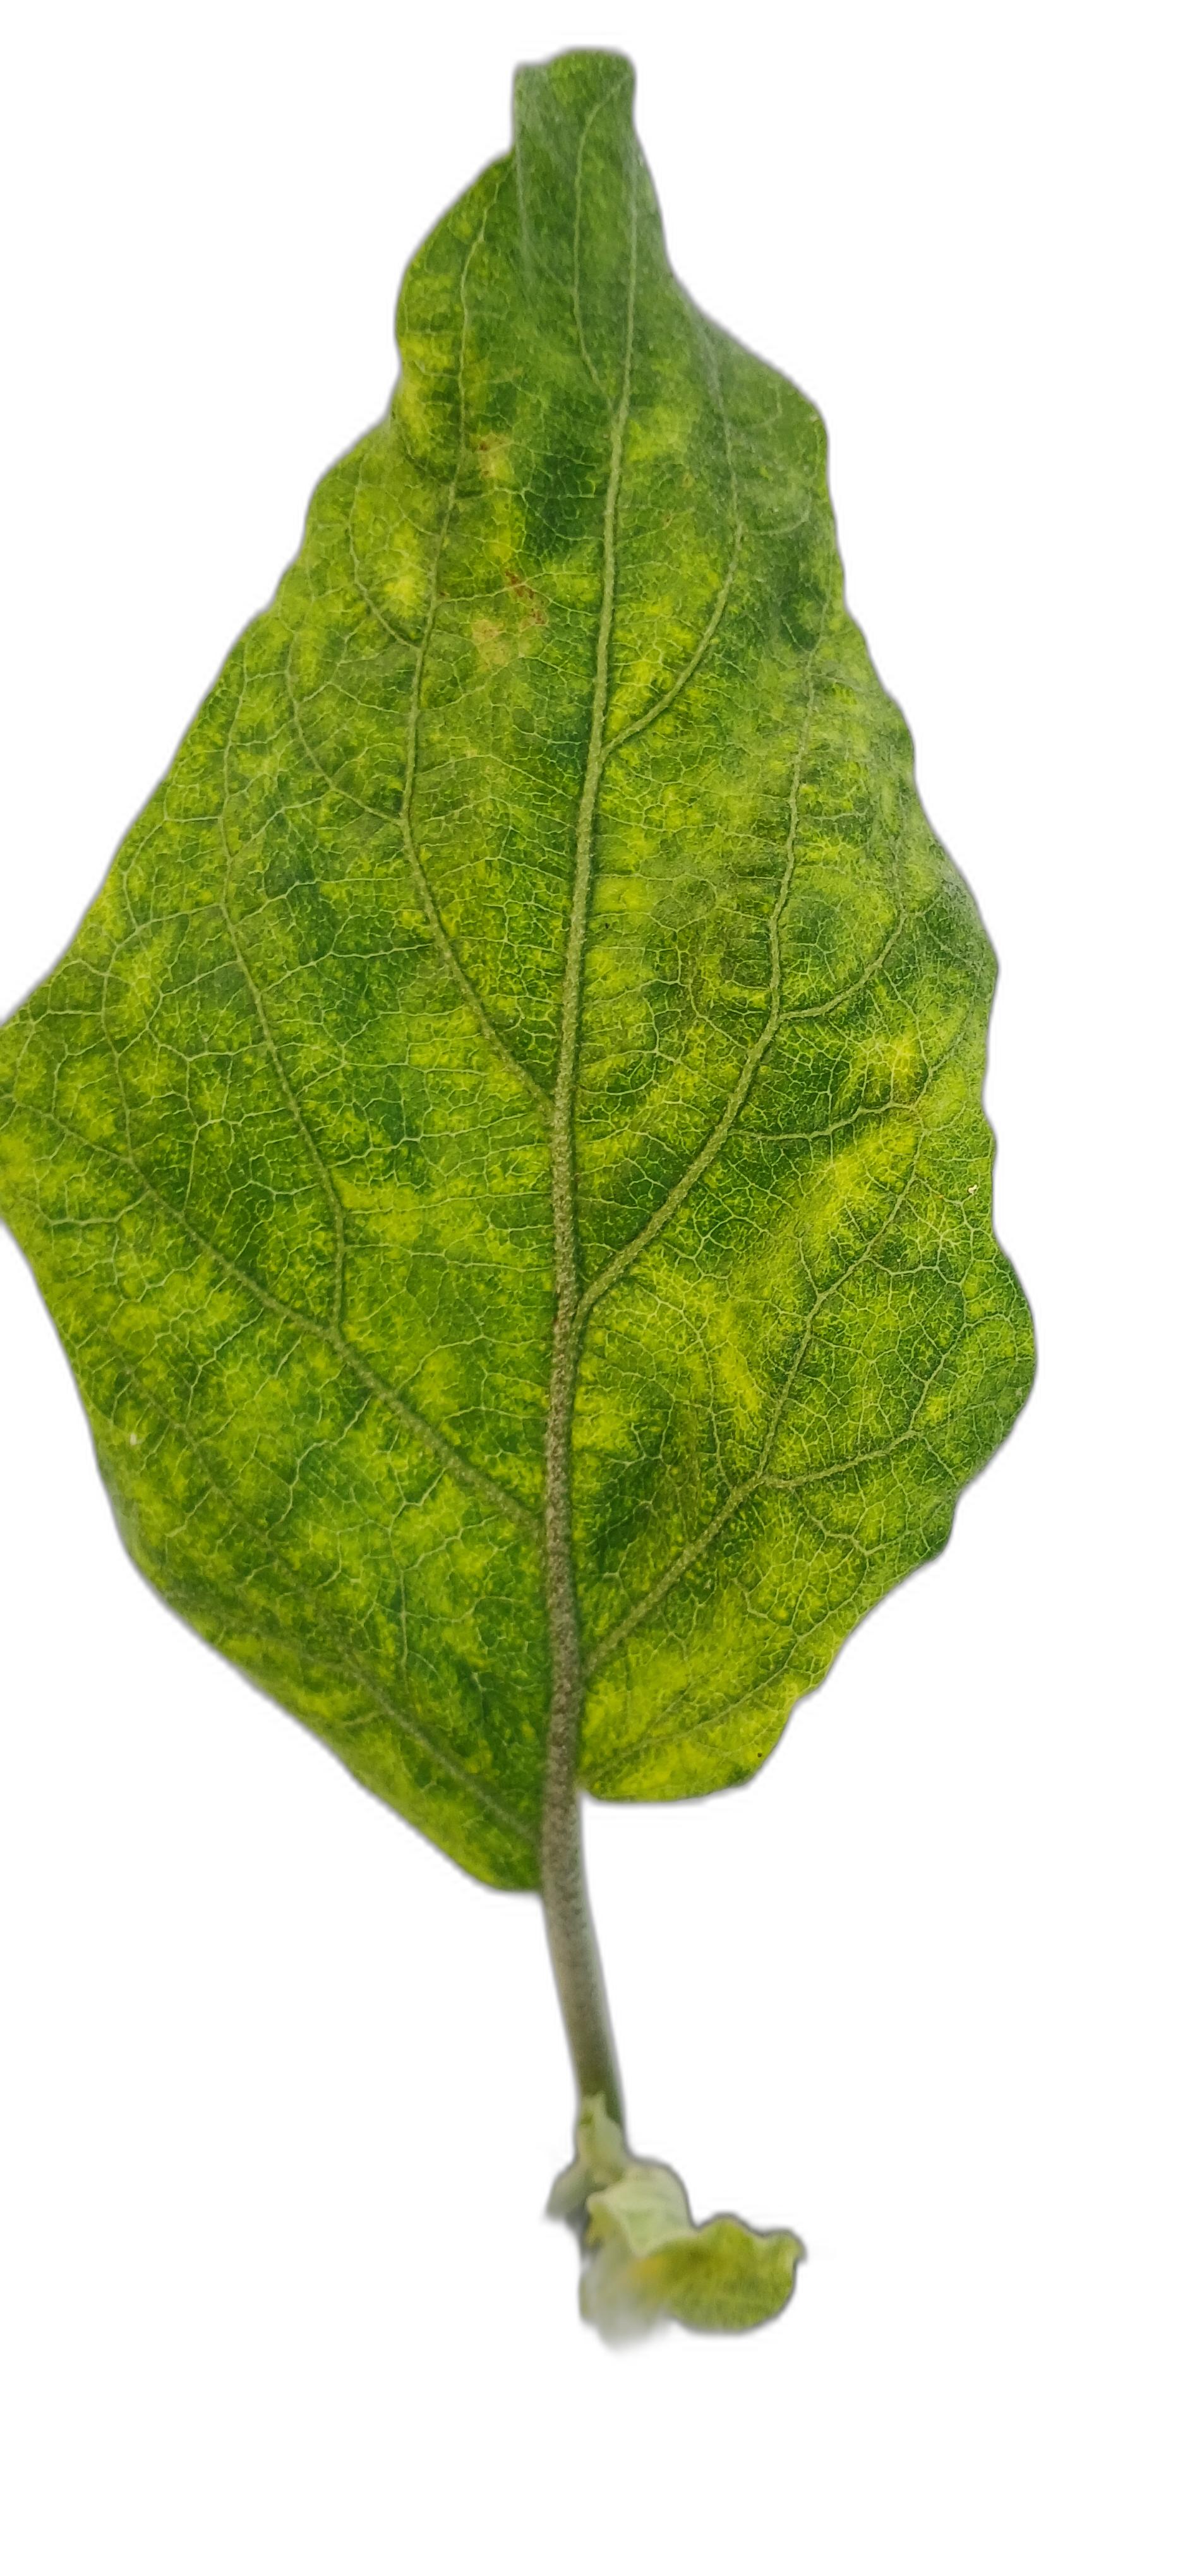
Label: Mosaic Virus Disease